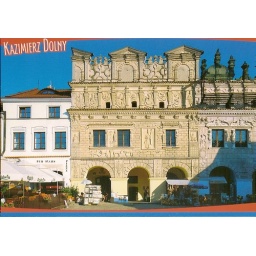
Kazimierz - houses by the market square DDK 4431